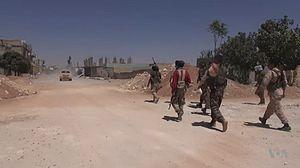
Membres des FDS à Manbij, le 29 juillet 2016.
La bataille de Manbij a lieu lors de la guerre civile syrienne. Elle débute le 31 mai 2016 par une offensive des Forces démocratiques syriennes soutenues par la coalition, lancée depuis la ville de Sarrine et le barrage de Tichrine, à l'ouest de l'Euphrate, avec pour objectif la ville de Manbij, tenue par l'État islamique. Manbij est encerclée par les forces kurdes et rebelles le 10 juin, puis elle est entièrement prise le 12 août.